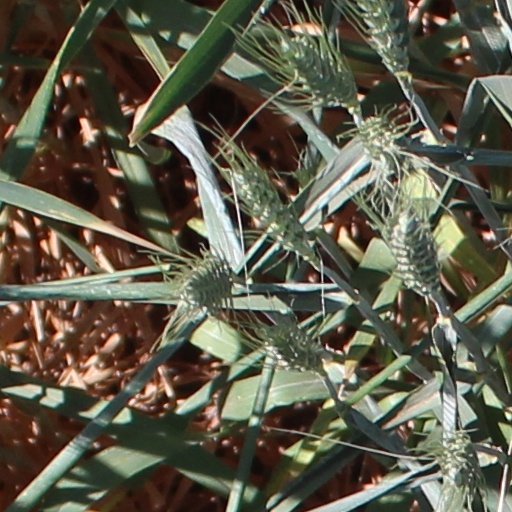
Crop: wheat